Soekarno–Hatta International Airport

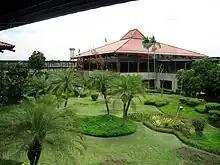
Tropical gardens fill the spaces between Javanese-styled pendopo waiting and boarding pavilions

The airport's terminals 1 and 2 were designed by Paul Andreu, a French architect who also designed Paris–Charles de Gaulle Airport. One of the characteristics of the airport is the incorporation of local architecture into the design and the presence of tropical gardens between the waiting lounges. These unique characteristics earned the airport the 1995 Aga Khan Award for Architecture. The runways run northeast-southwest. There are three parallel runways, two on the north side and one on the south side. The airport terminal took the plan of spanning fan, with the main entrances of terminals connected to a series of waiting and boarding pavilions via corridors. These waiting and boarding pavilions are connected to the airplanes through boarding bridges. Terminal 1 is on the southern side of the airport, while Terminals 2 and 3 are on the north side.